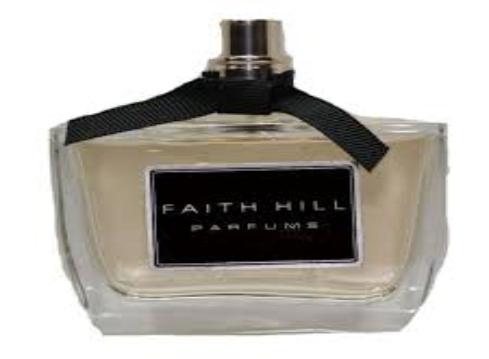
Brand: Faith Hill Parfums
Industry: Necessities